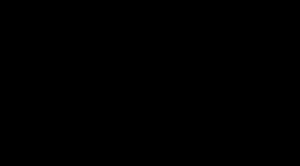
Oxalsyre
Oxalsyres kemiske opbygning
Oxalsyre er en divalent carboxylsyre, dvs. en organisk syre, som indeholder to syregrupper. Oxalsyre er den simpleste disyre. Den har sumformlen H₂C₂O₄.